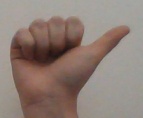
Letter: dhad